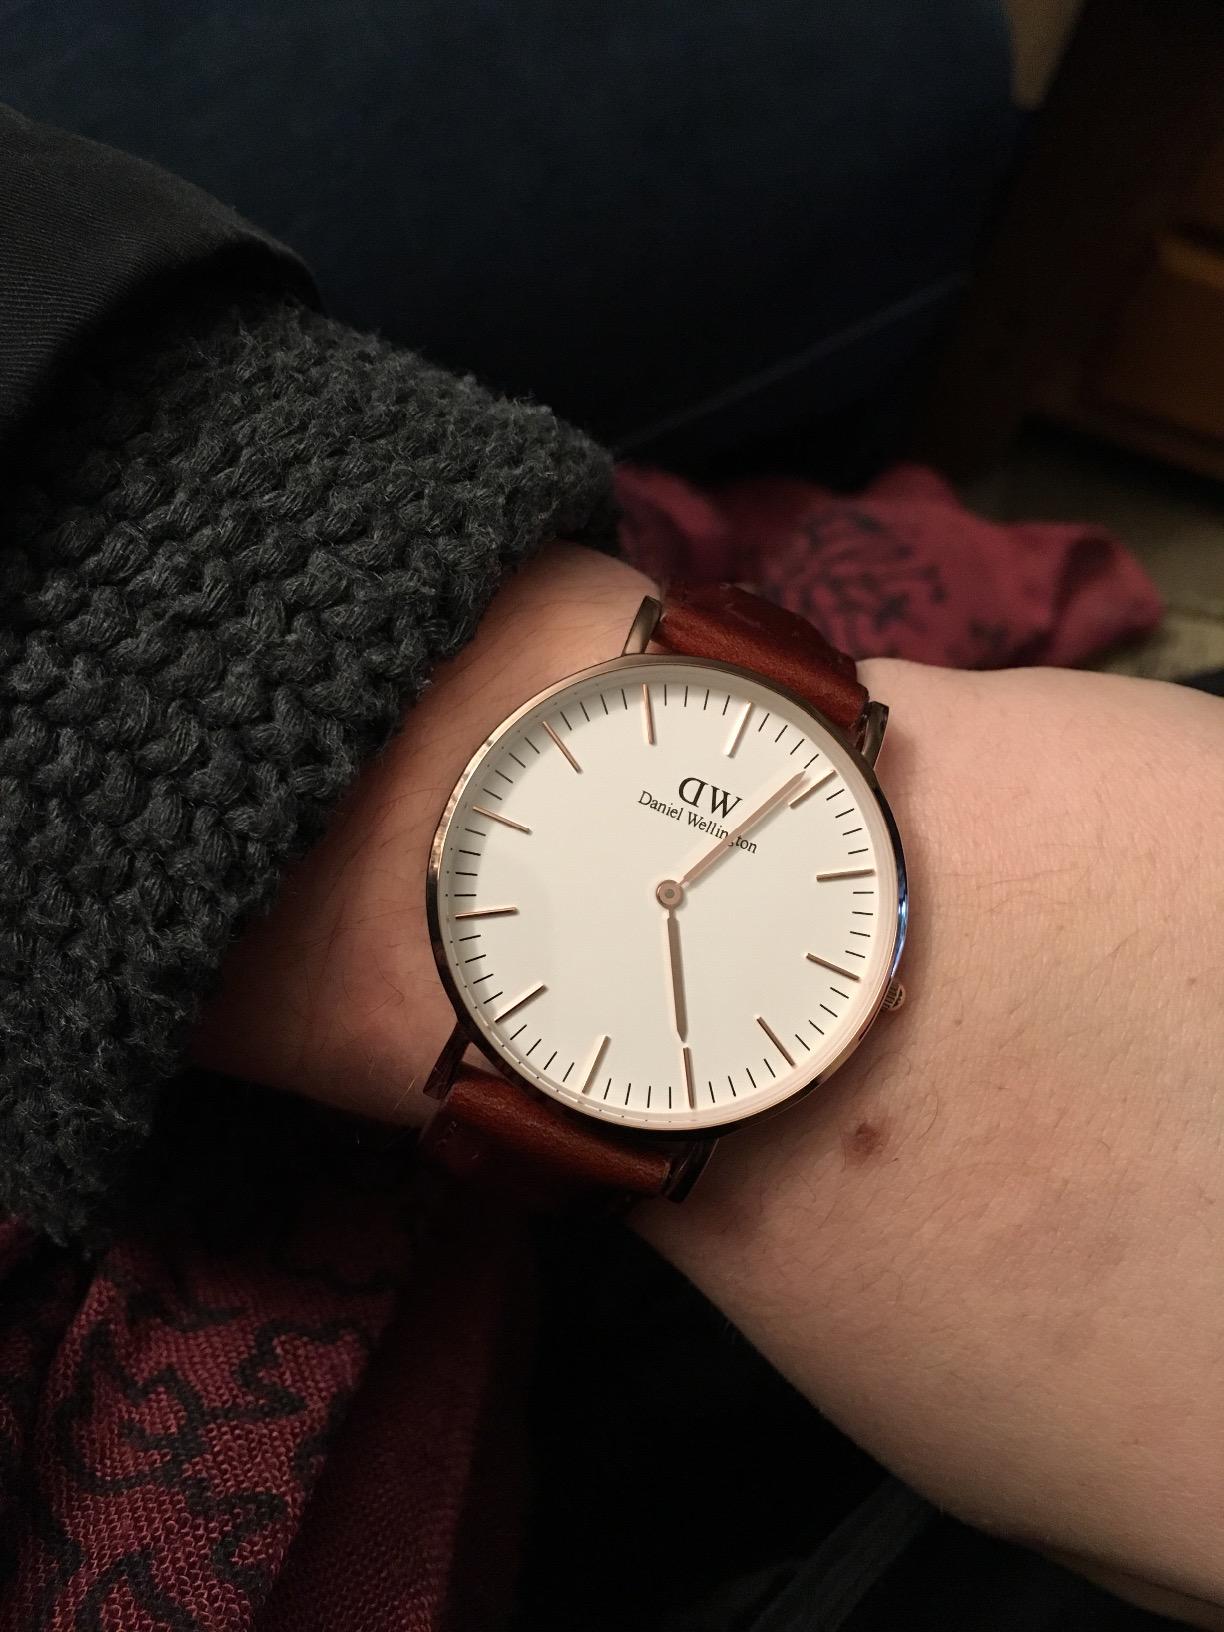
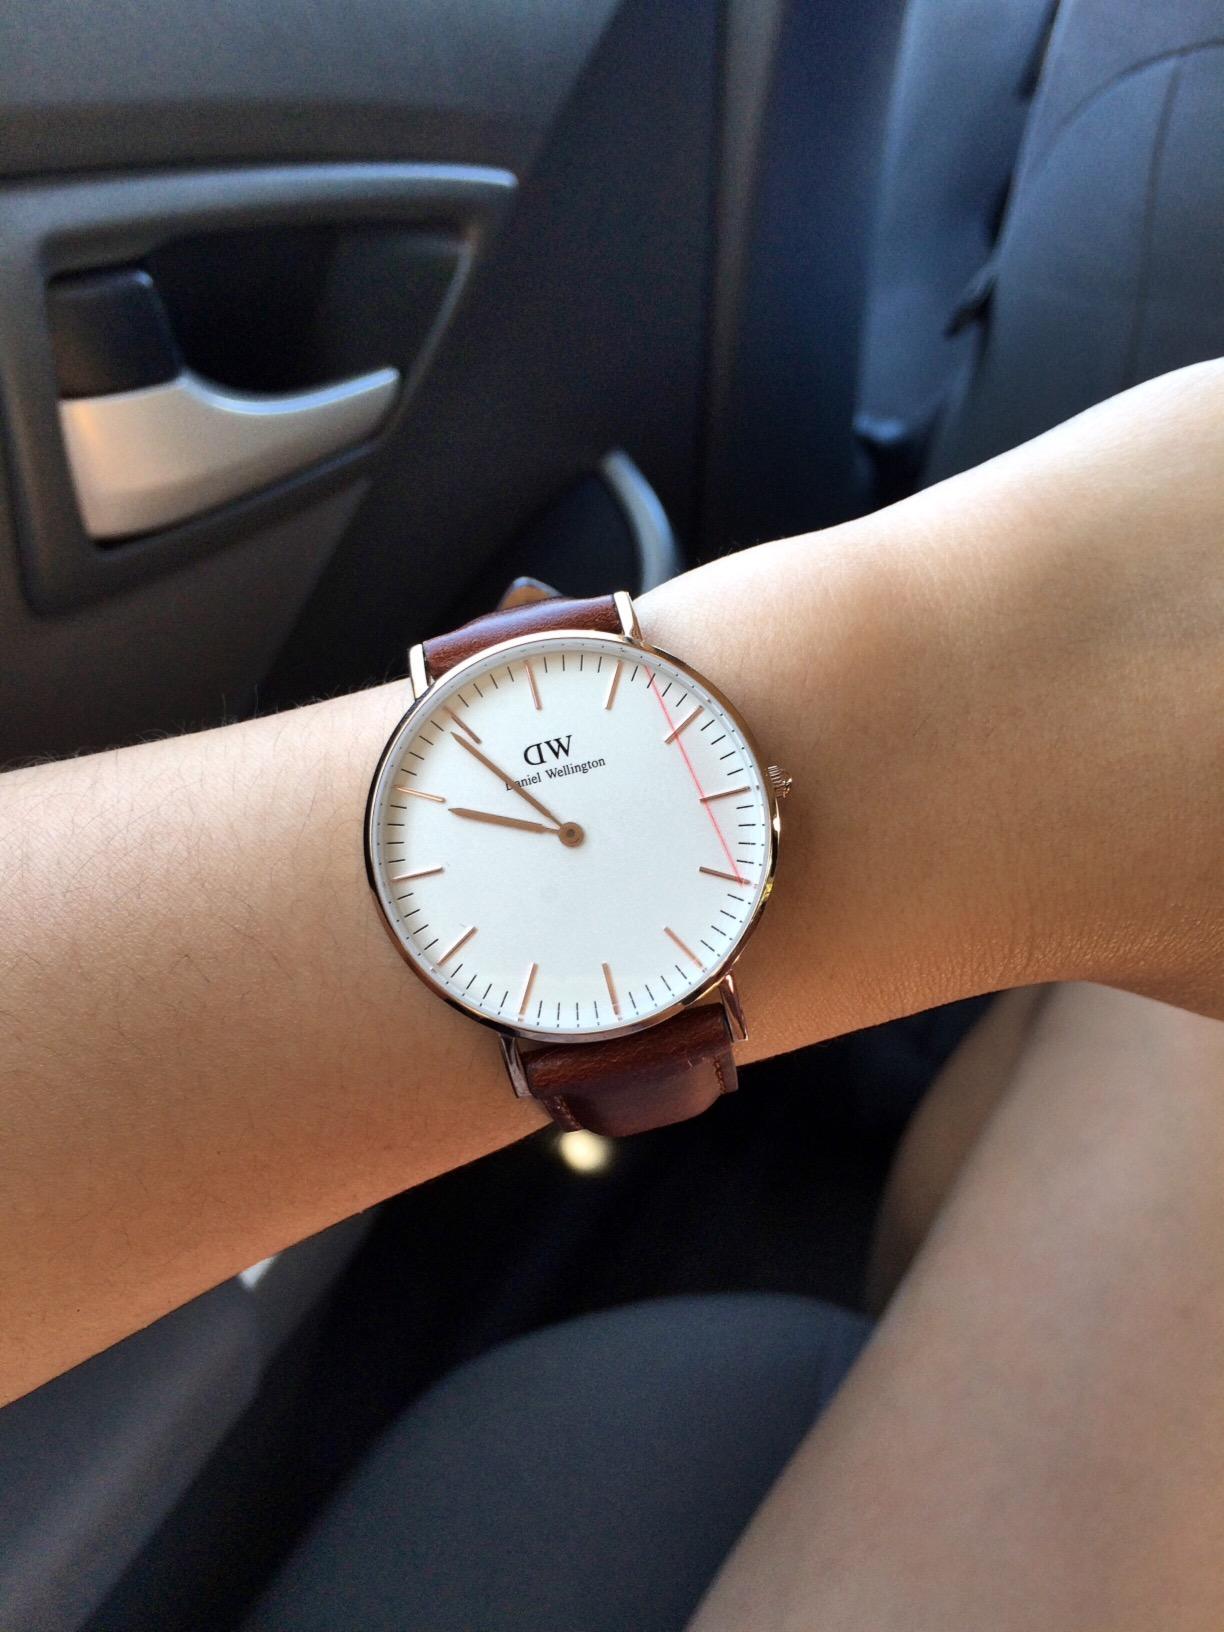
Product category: accessories_watch
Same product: yes